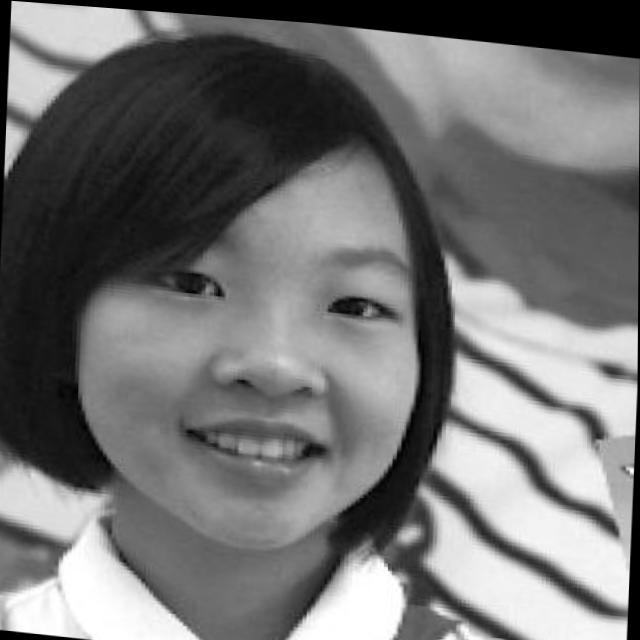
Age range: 0-12